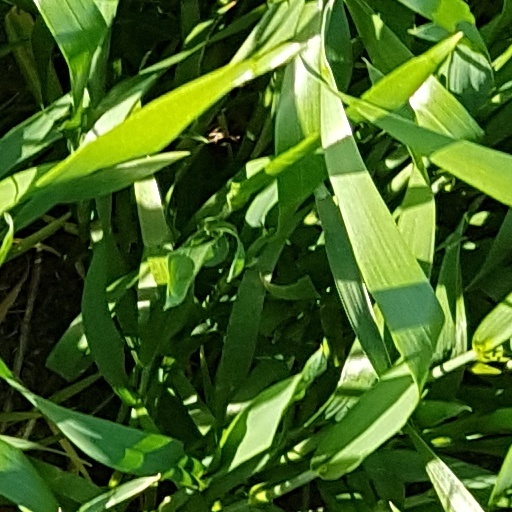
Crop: wheat